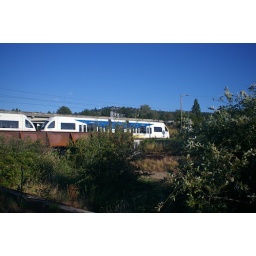
A southbound train crosses the bridge over Johnson Creek just north of Flavel St.